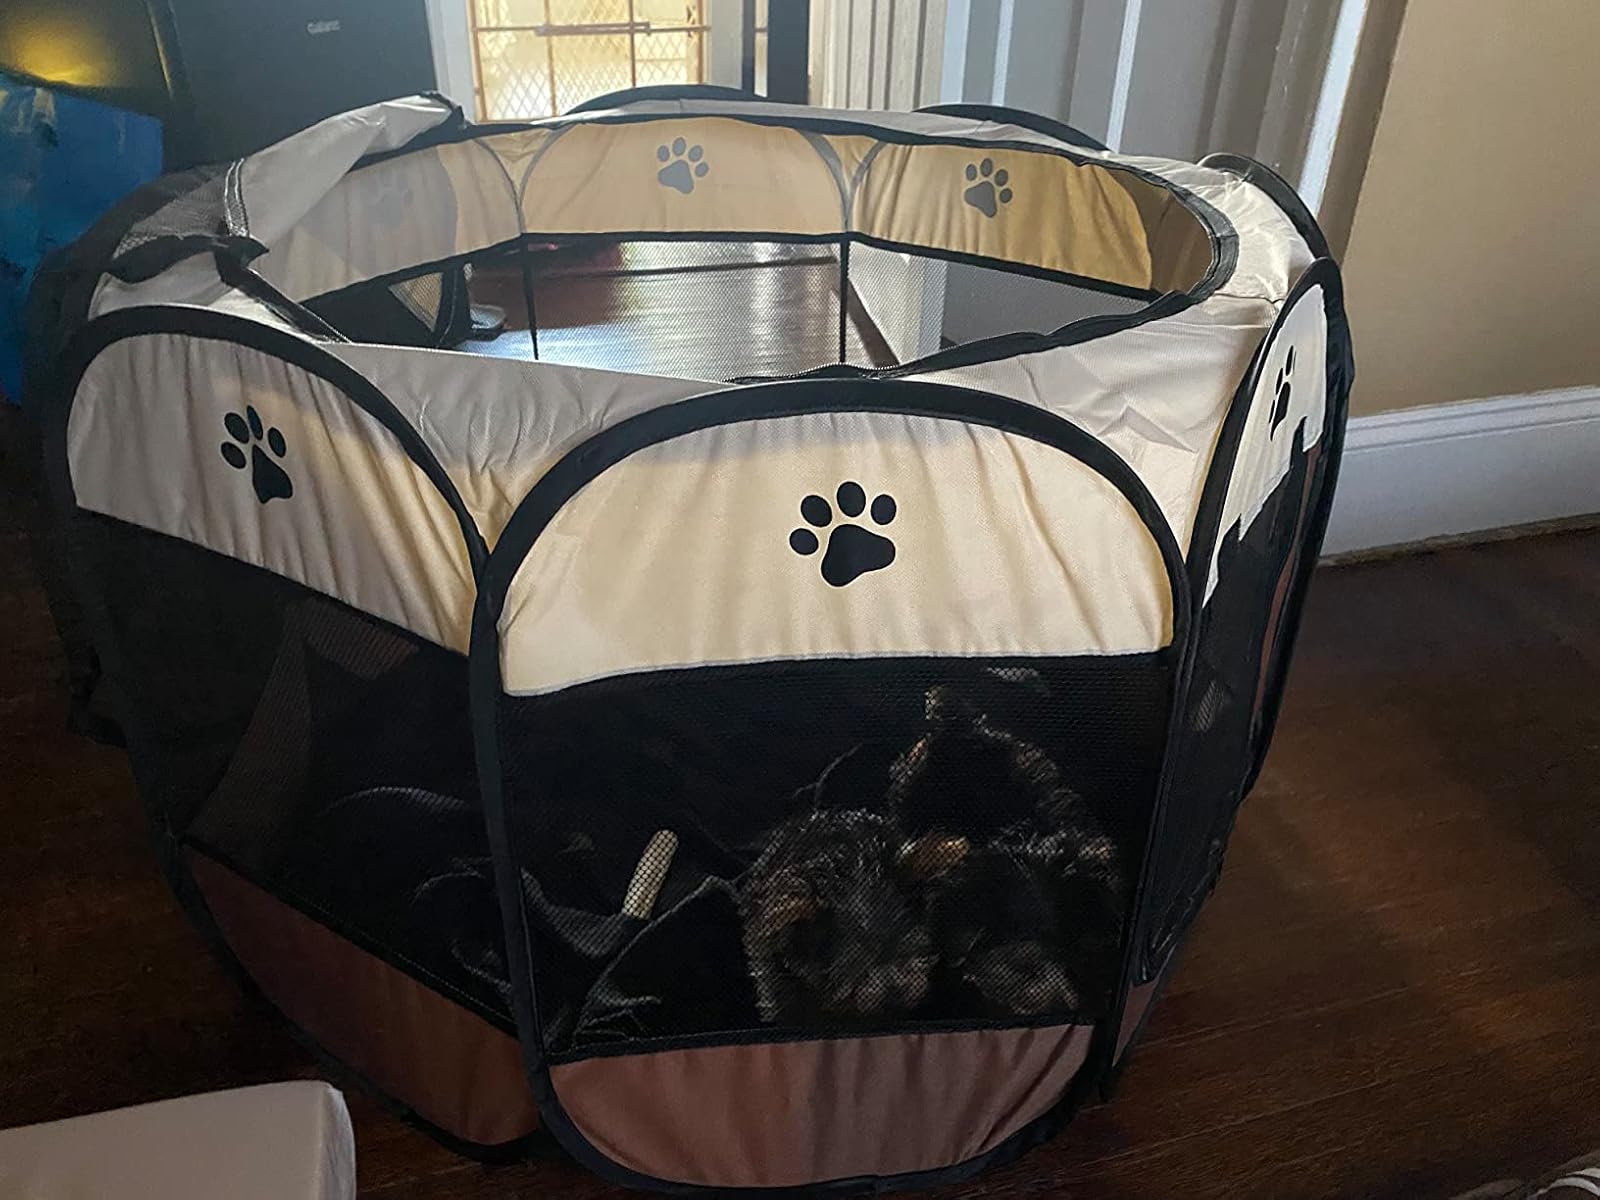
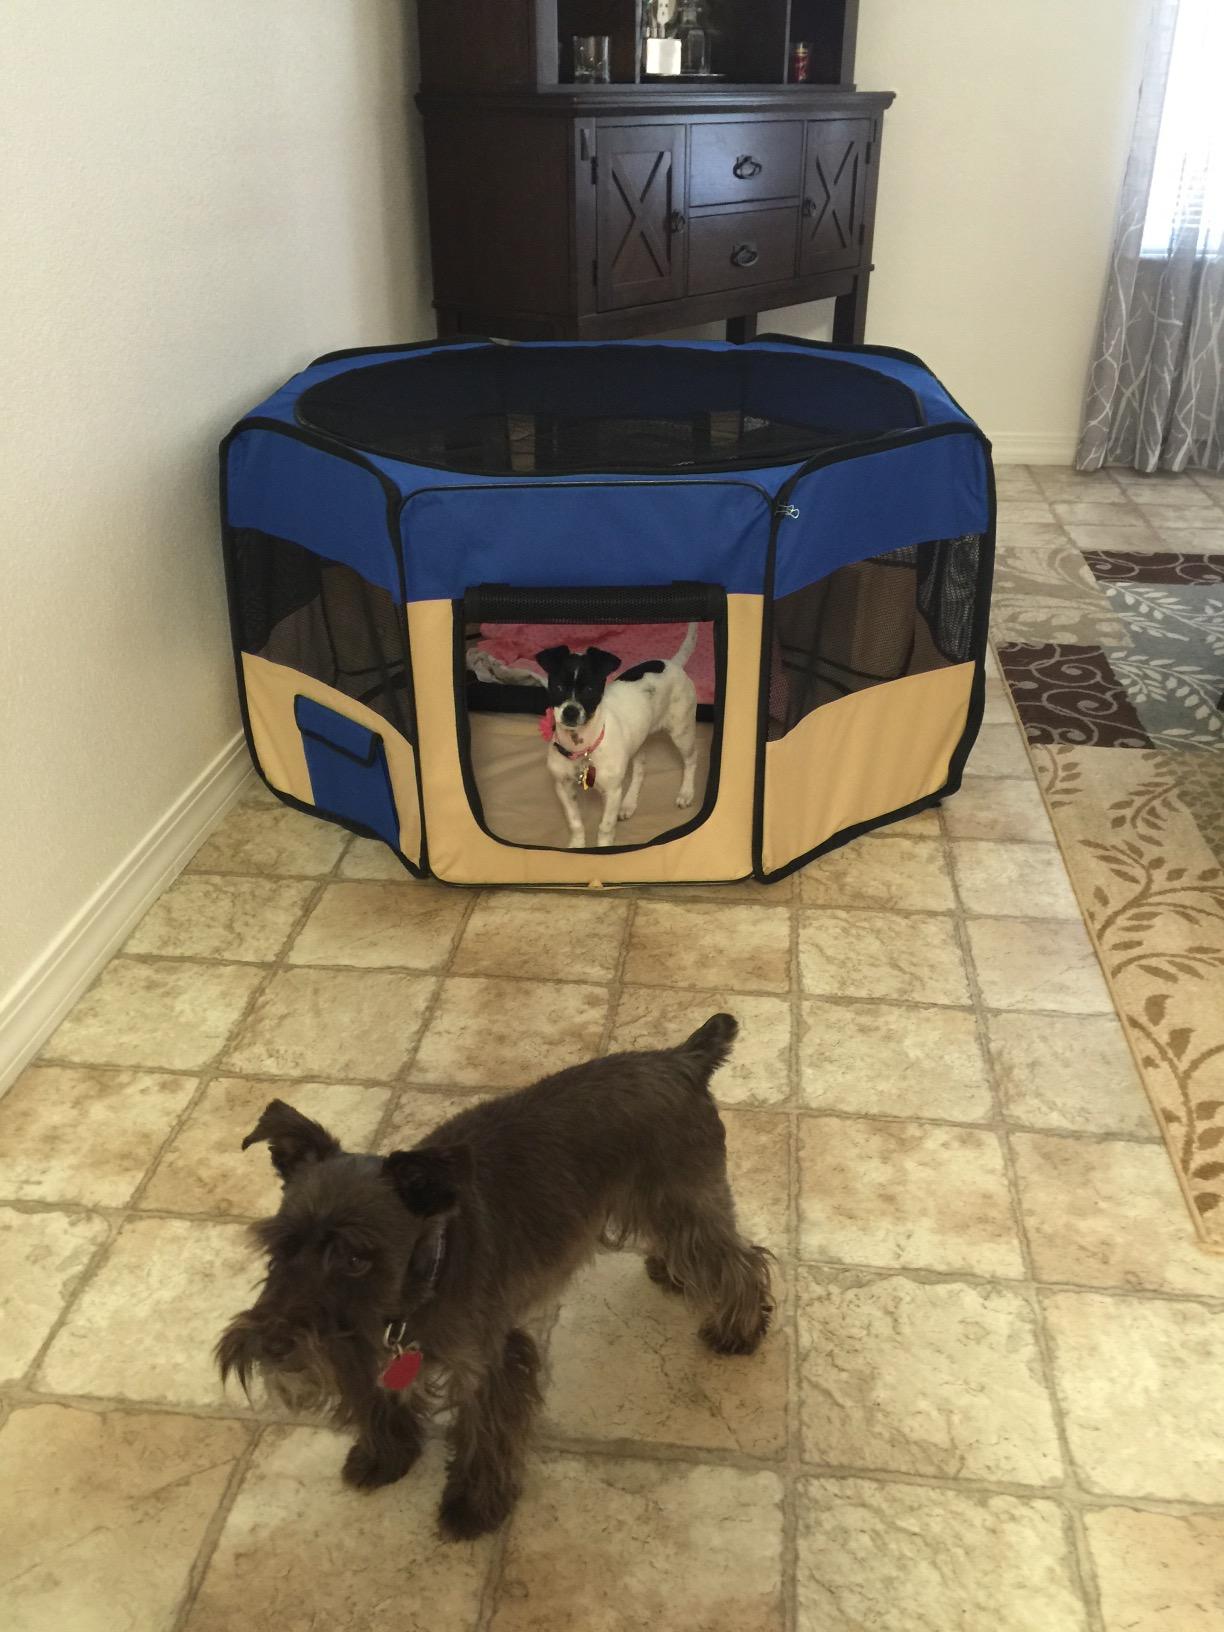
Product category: items_kennel
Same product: no